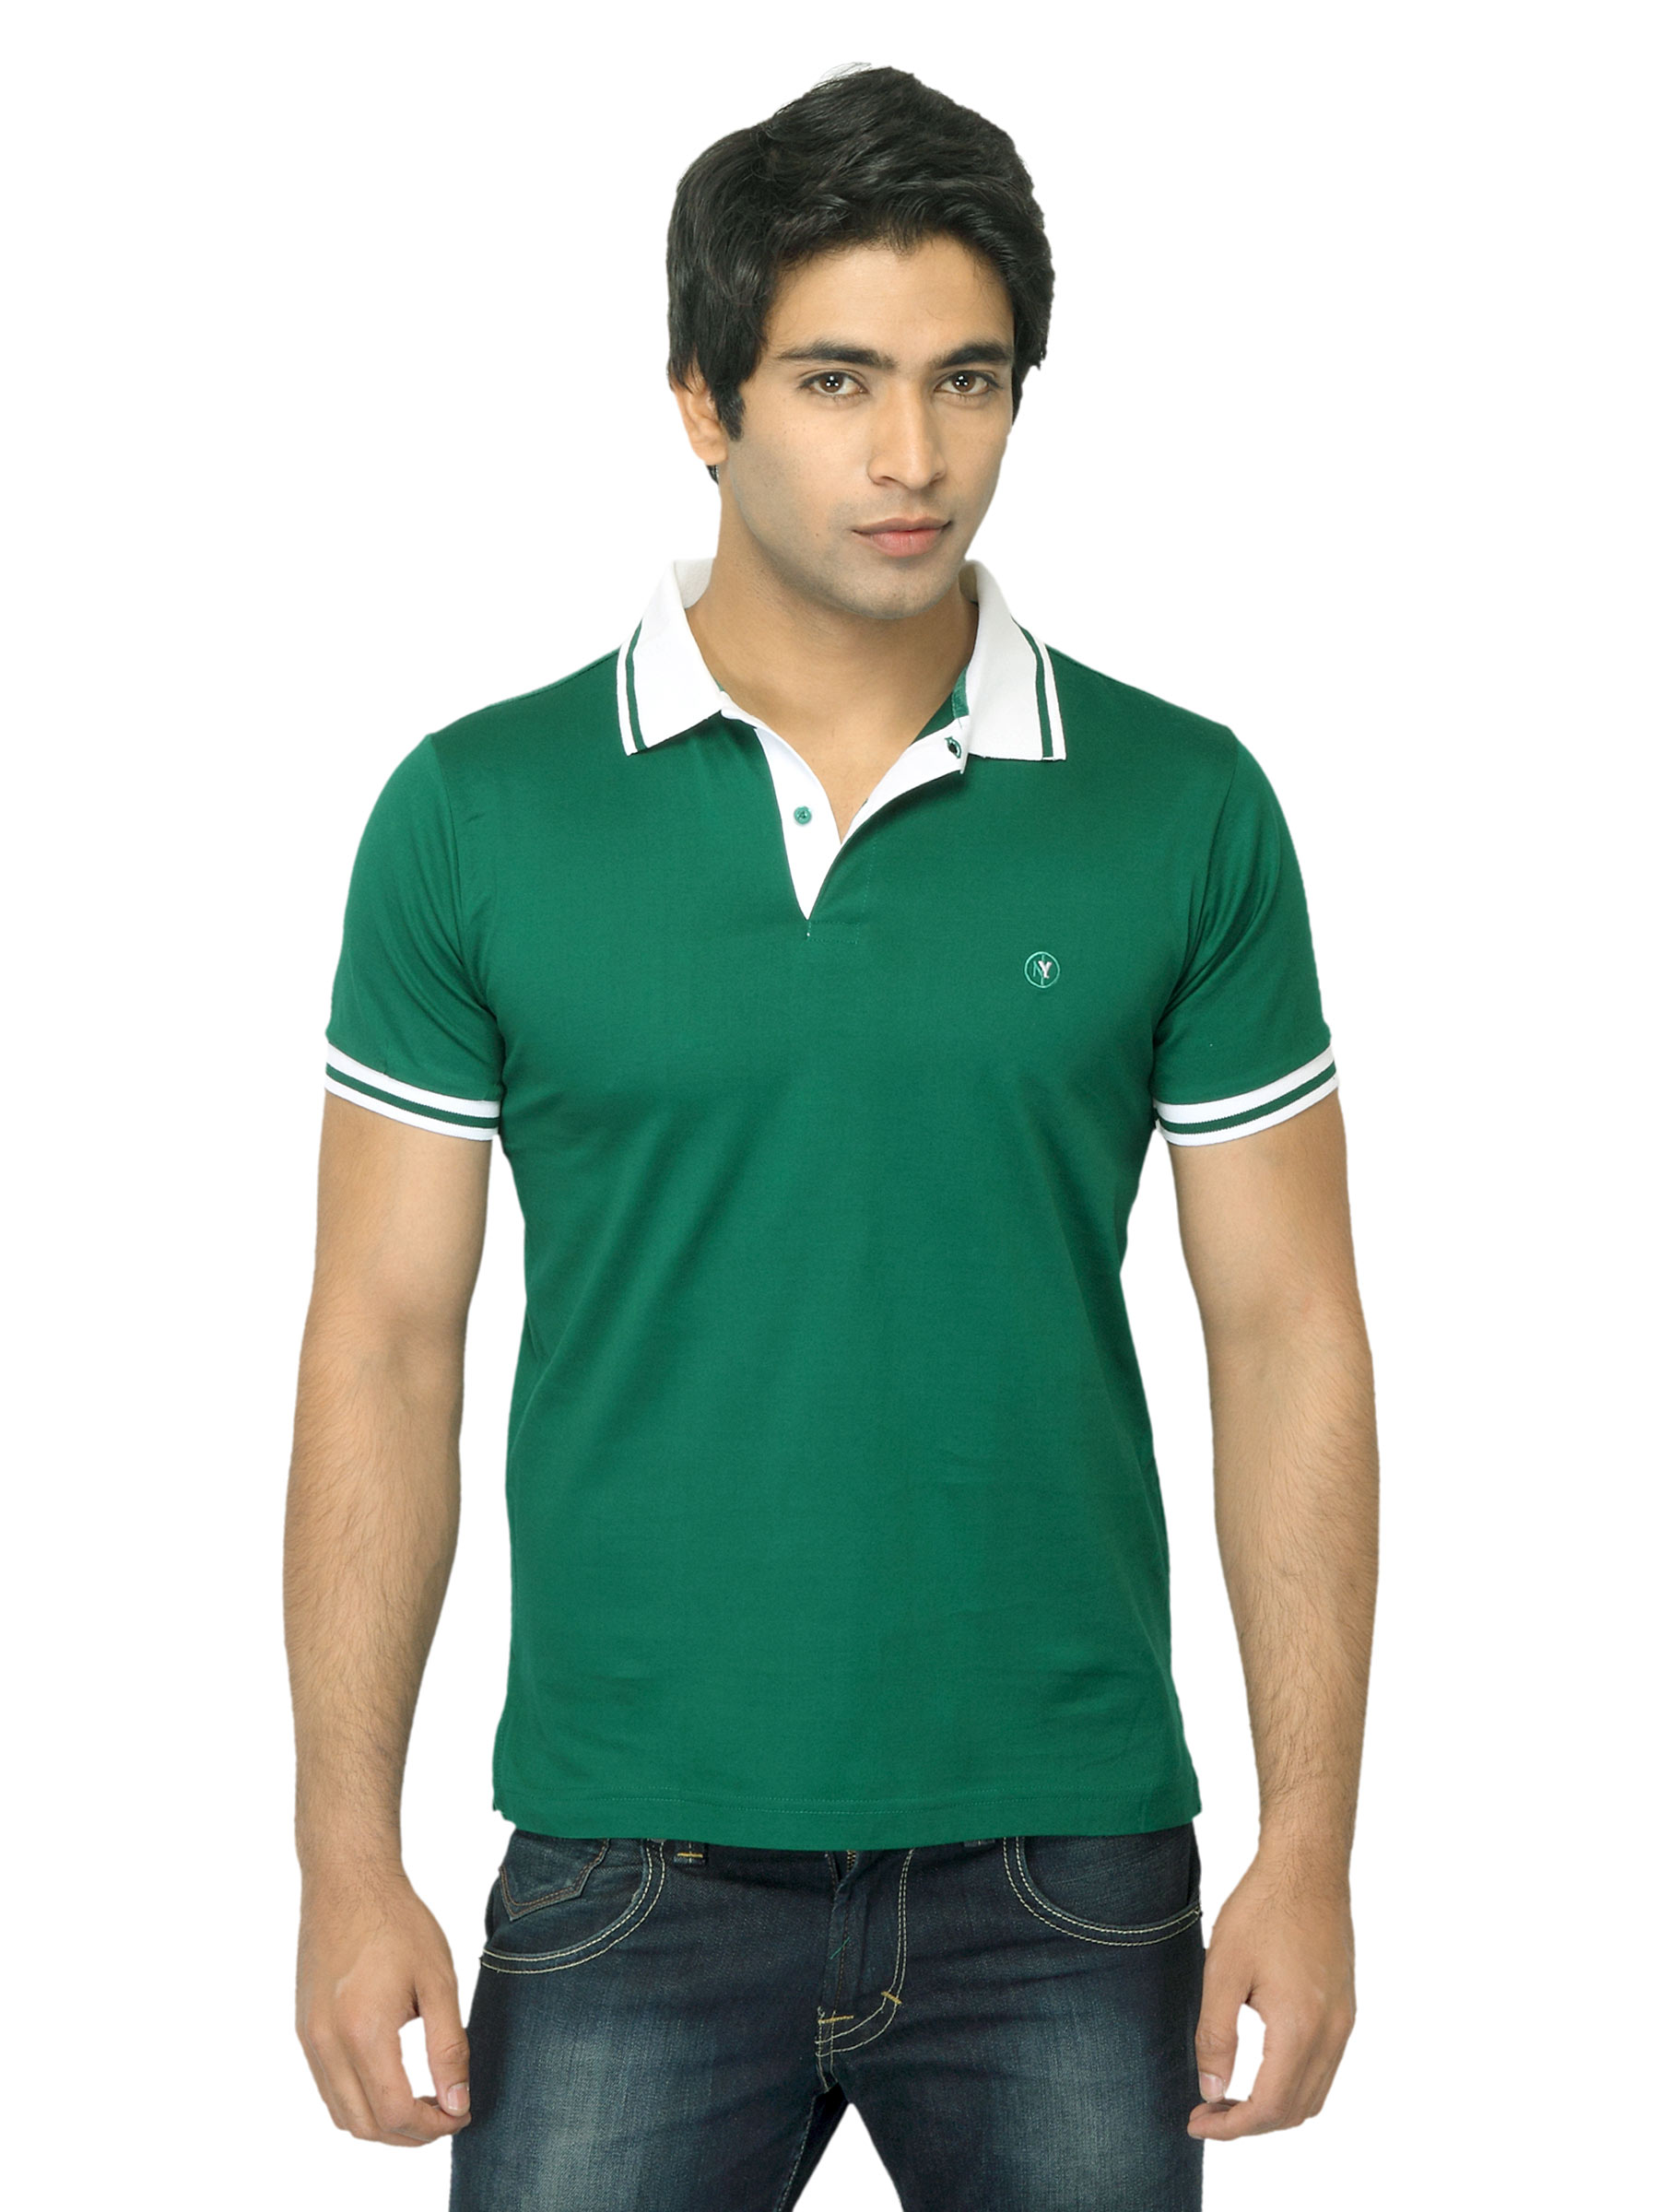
Arrow New York Men Green T-shirt
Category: Apparel / Topwear / Tshirts
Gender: Men
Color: Green
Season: Summer 2012
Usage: Casual